Hosena station

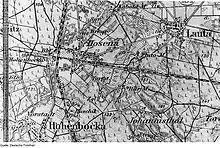
Historic map of Hosena rail transport hub

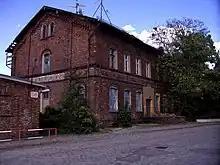
Remains of the oldHosena station building

At the beginning of April 1871, King William I and the Kingdom of Saxony signed a concession for the establishment of the Berlin-Görlitz Railway Company ("Berlin-Görlitzer Eisenbahn-Gesellschaft"), with the concession giving permission for the construction of a railway connecting Senftenberg to the Kamenz–Pirna railway. The first construction work began on 1 September 1871. A treaty was contracted between Saxony and Prussia on 7 December 1871, which regulated the carrying out of construction on the Lübbenau–Calau–Senftenberg–Kamenz route. The flat country north of Kamenz, which had few rivers, was favourable for rapid progress and the works proceeded without difficulty. The Prussian border was reached north of Hosena in 1872.